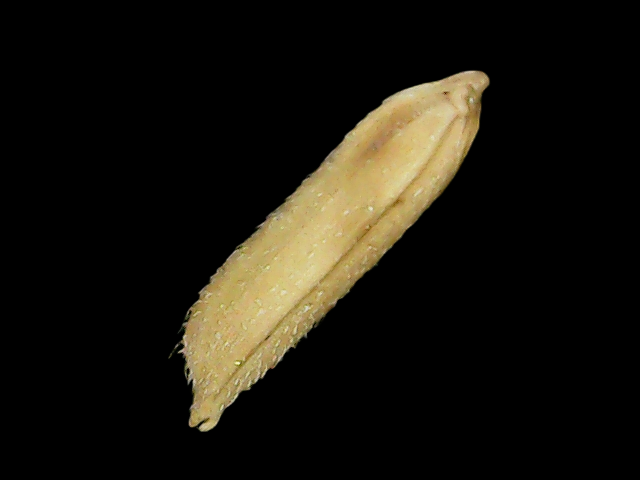
Rice variety: Binadhan19